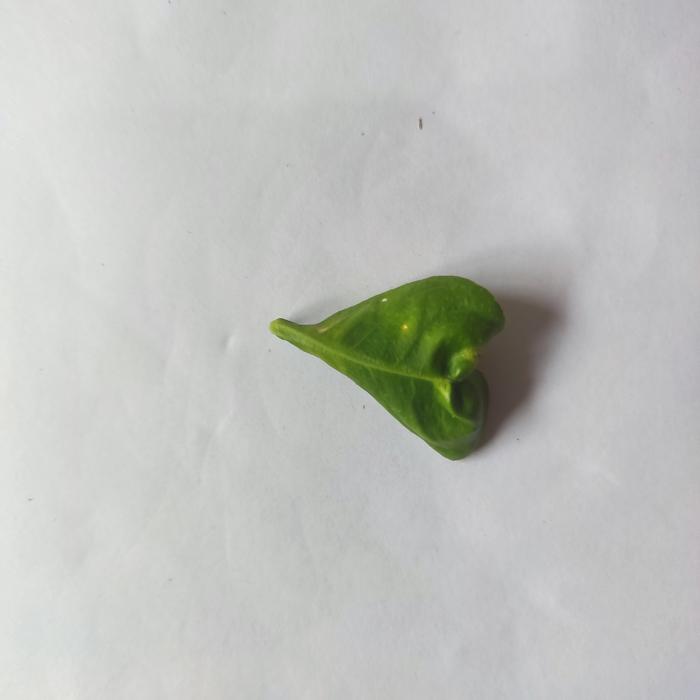
Crop: Lemon
Leaf condition: Leaf_Curl